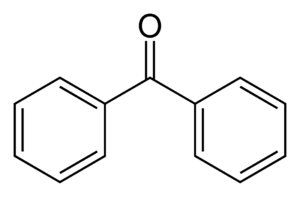
La benzophénone est une cétone bicyclique de formule brute C₁₃H₁₀O₁. Ce composé est utilisé dans les encres et les vernis UV d'imprimerie, comme intermédiaire pour la synthèse de composés pharmaceutiques et agrochimiques et dans l'industrie des parfums.